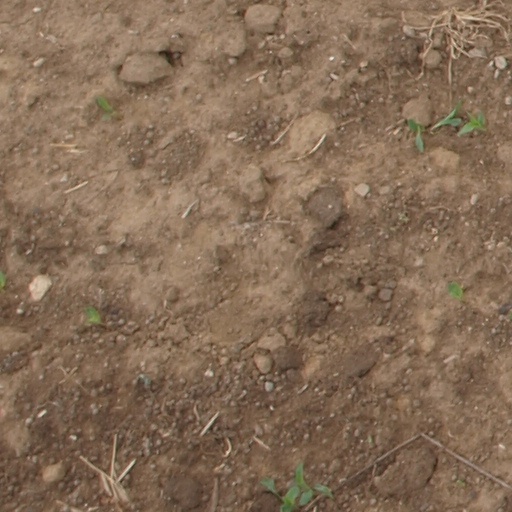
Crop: maize; corn